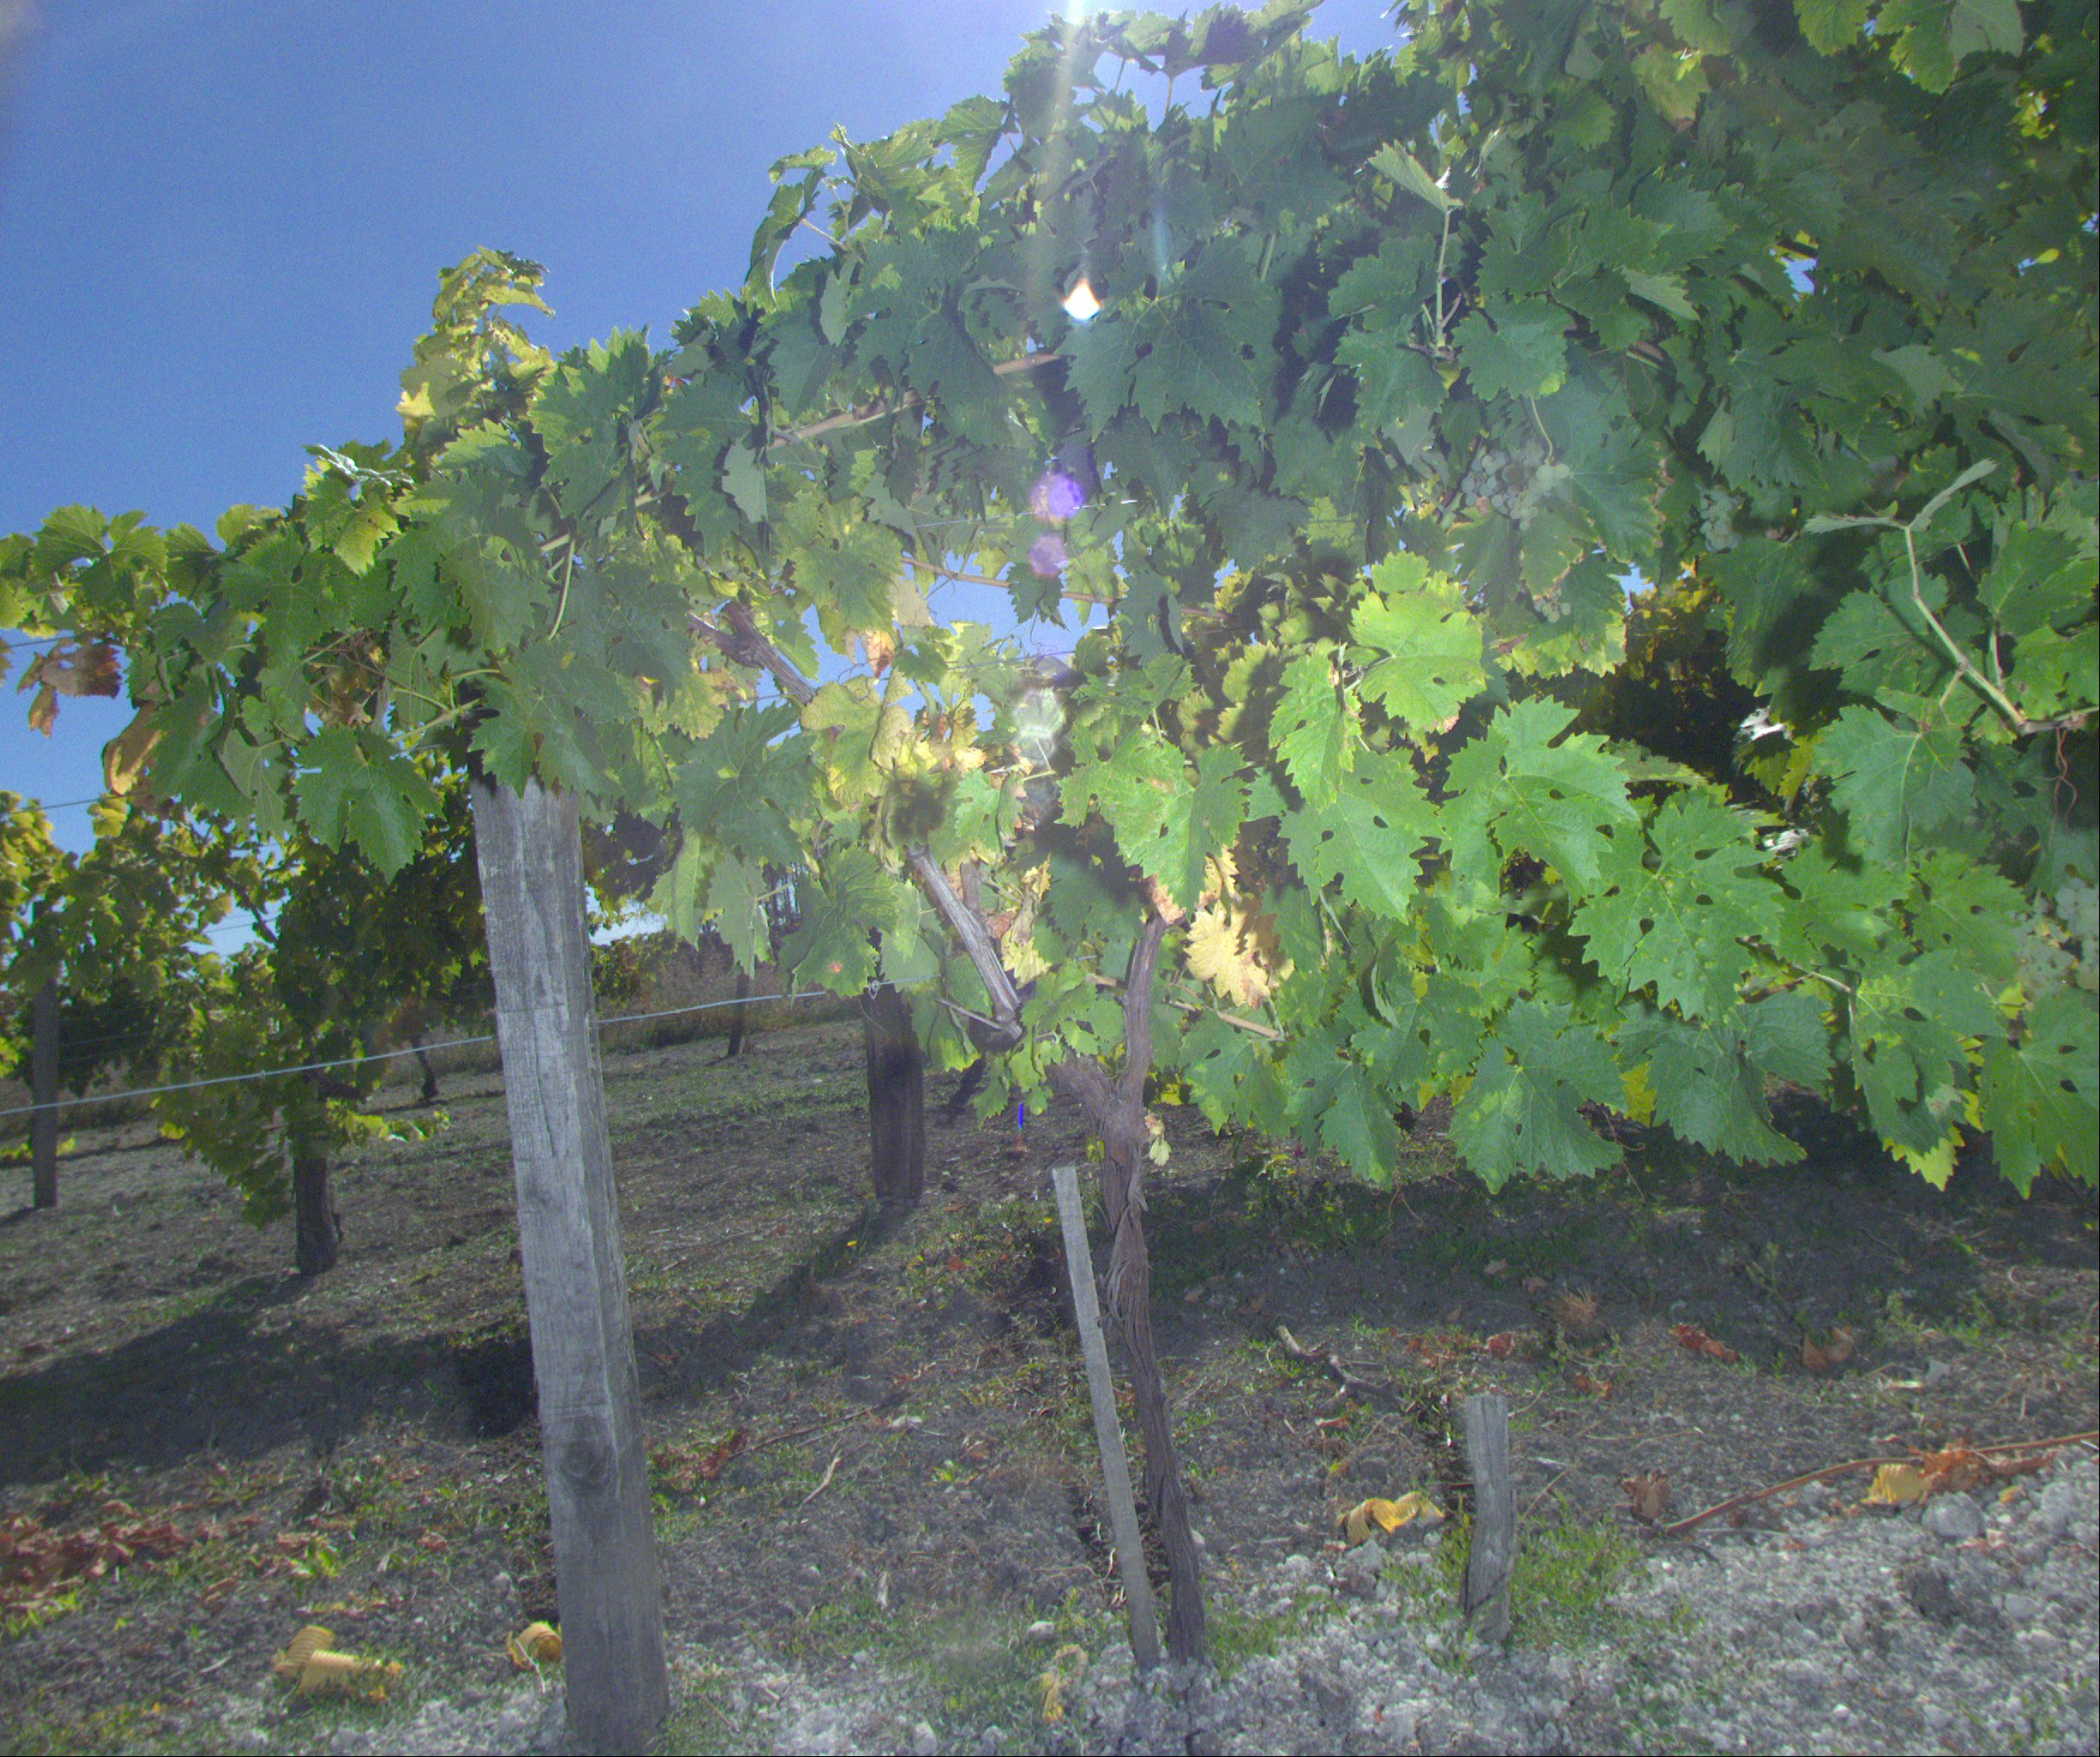
Grape variety: ugni-blanc
Disease: Flavescence dorée (fd)